Guazi
Also known as:
cdo - Mindong: Guă-cī
fa - Persian: تخمه
id - Indonesian: Kuaci
jv - Javanese: Kwaci
nan - Minnan: Koe-chí
nl - Dutch: Guazi
su - Sundanese: Koaci
vi - Vietnamese: Hạt dưa
wuu - Wu: 瓜子
yue - Cantonese: 瓜子
zh - Chinese: 瓜子
Category: snack (roasted seed)
Cuisine: Chinese, Malaysian, Indonesian
Associated cuisines: Chinese, Indonesian
Area: China, Malaysia, Indonesia
Countries: China, Malaysia, Indonesia
Region: South Eastern Asia Eastern Asia

baked seeds of the sunflower, pumpkin, or watermelon seeds

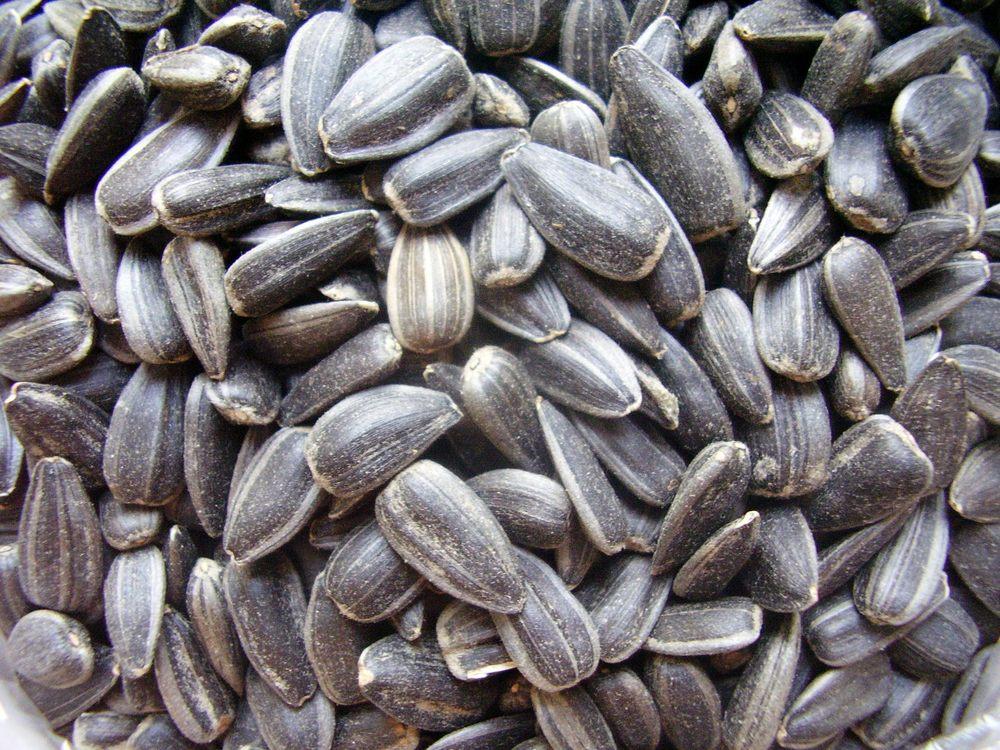
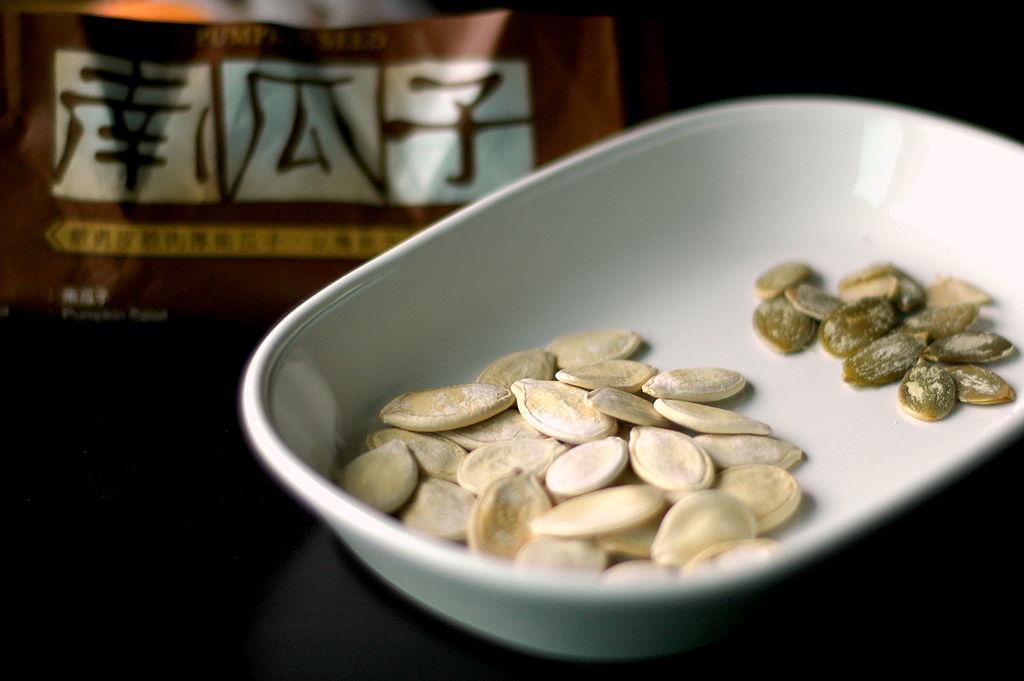
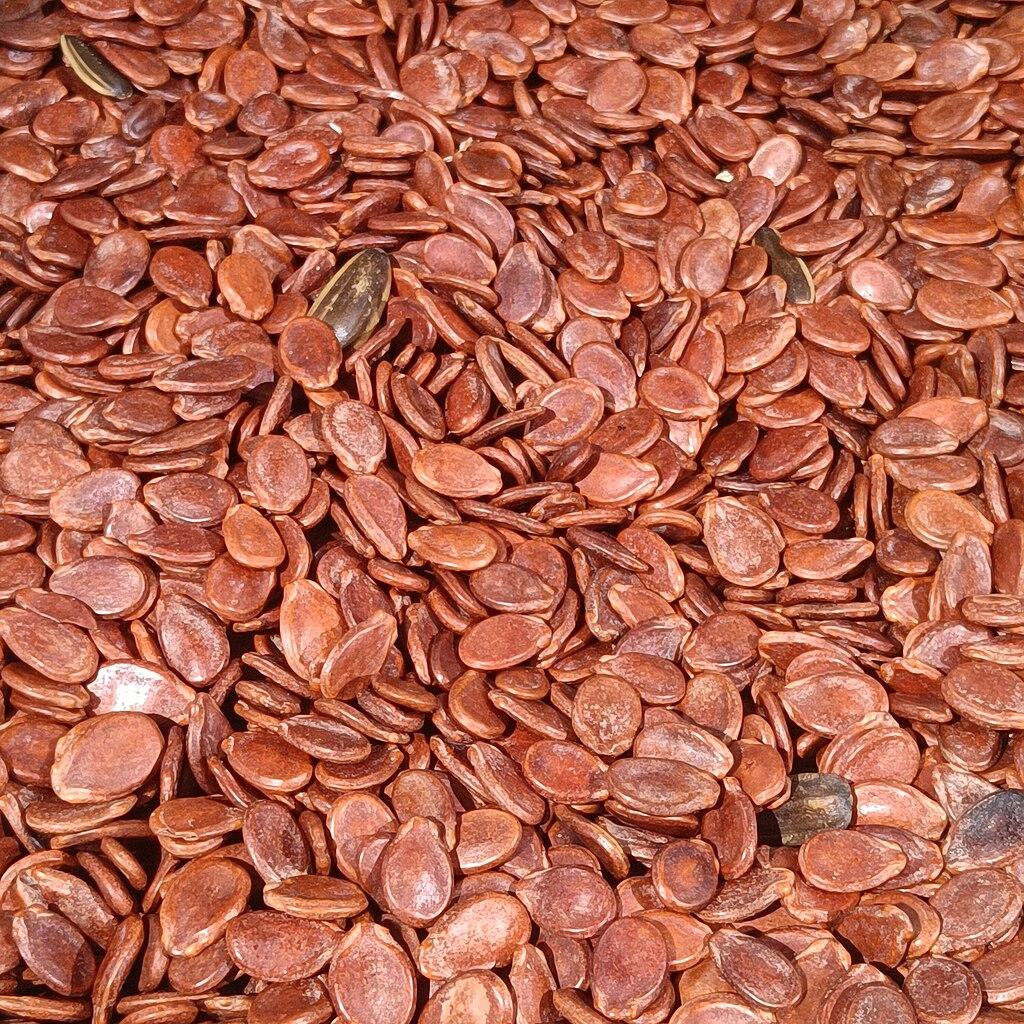